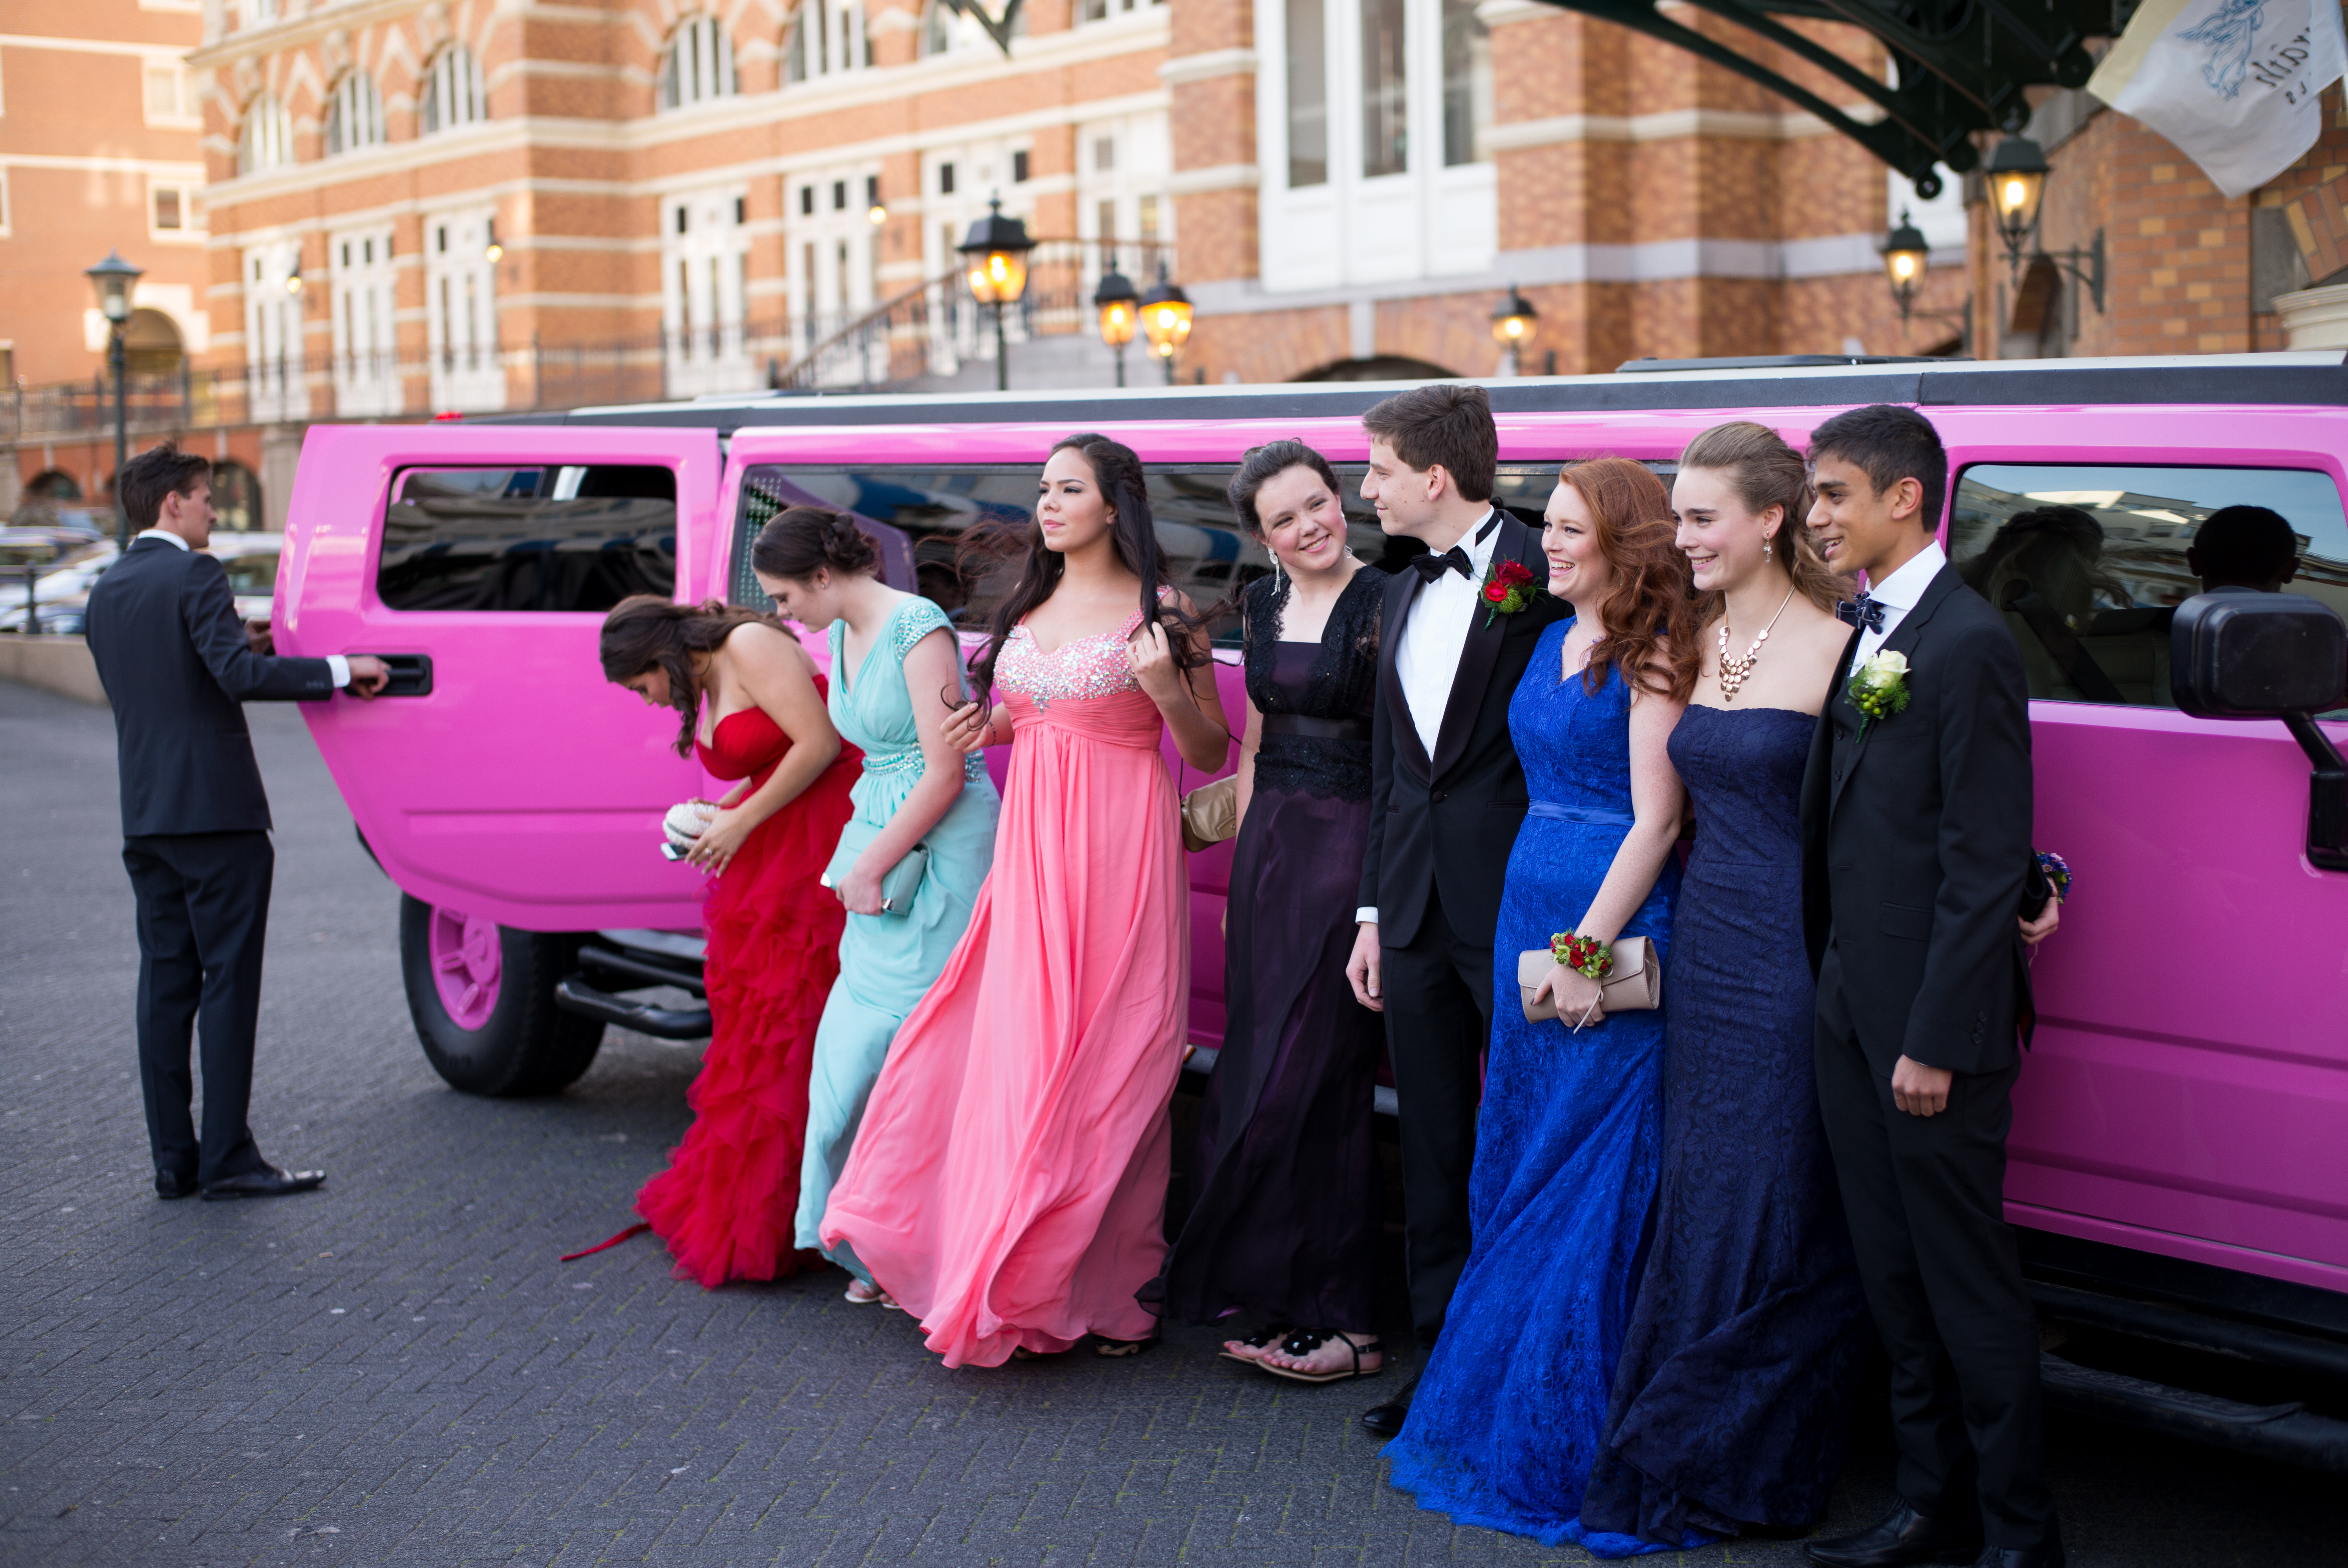
europe, evening, dance, portrait, high, wedding, bride, marriage, tuxedo, 2015, ceremony, holland, hague, scheveningen, netherlands, kurhaus, m, american, dress, hotel, dutch, party, school, leica, 240, wassenaar, prom, quinceanera